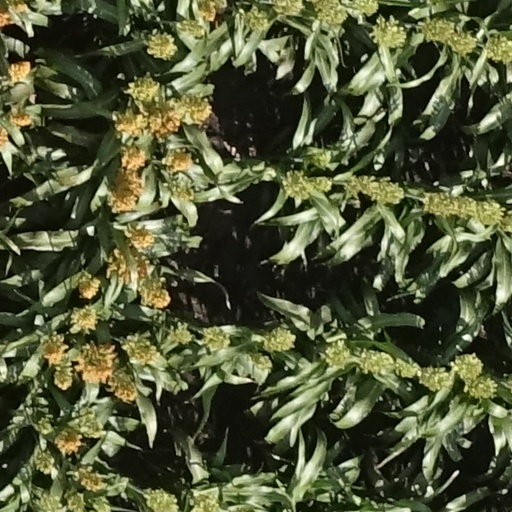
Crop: sorghum